History of the Thai Forest Tradition

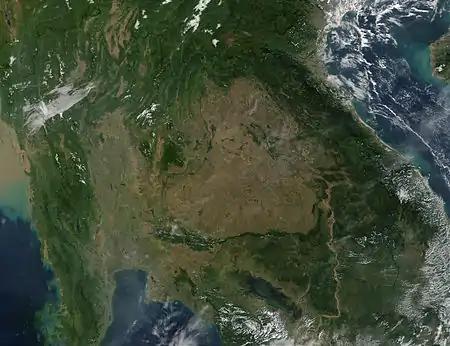
Thailand's borders with Laos and Cambodia are reflected by the brown on the Thai side in this true-colour satellite image, which shows the effects of heavy deforestation in the country.

In the last half of the 20th century, the vast majority of Thailand's rainforest were lost. Millions of villagers in the forest were (sometimes violently) driven from their homes as villages were bulldozed over to make room for eucalyptus plantations. Tiyavanich writes: